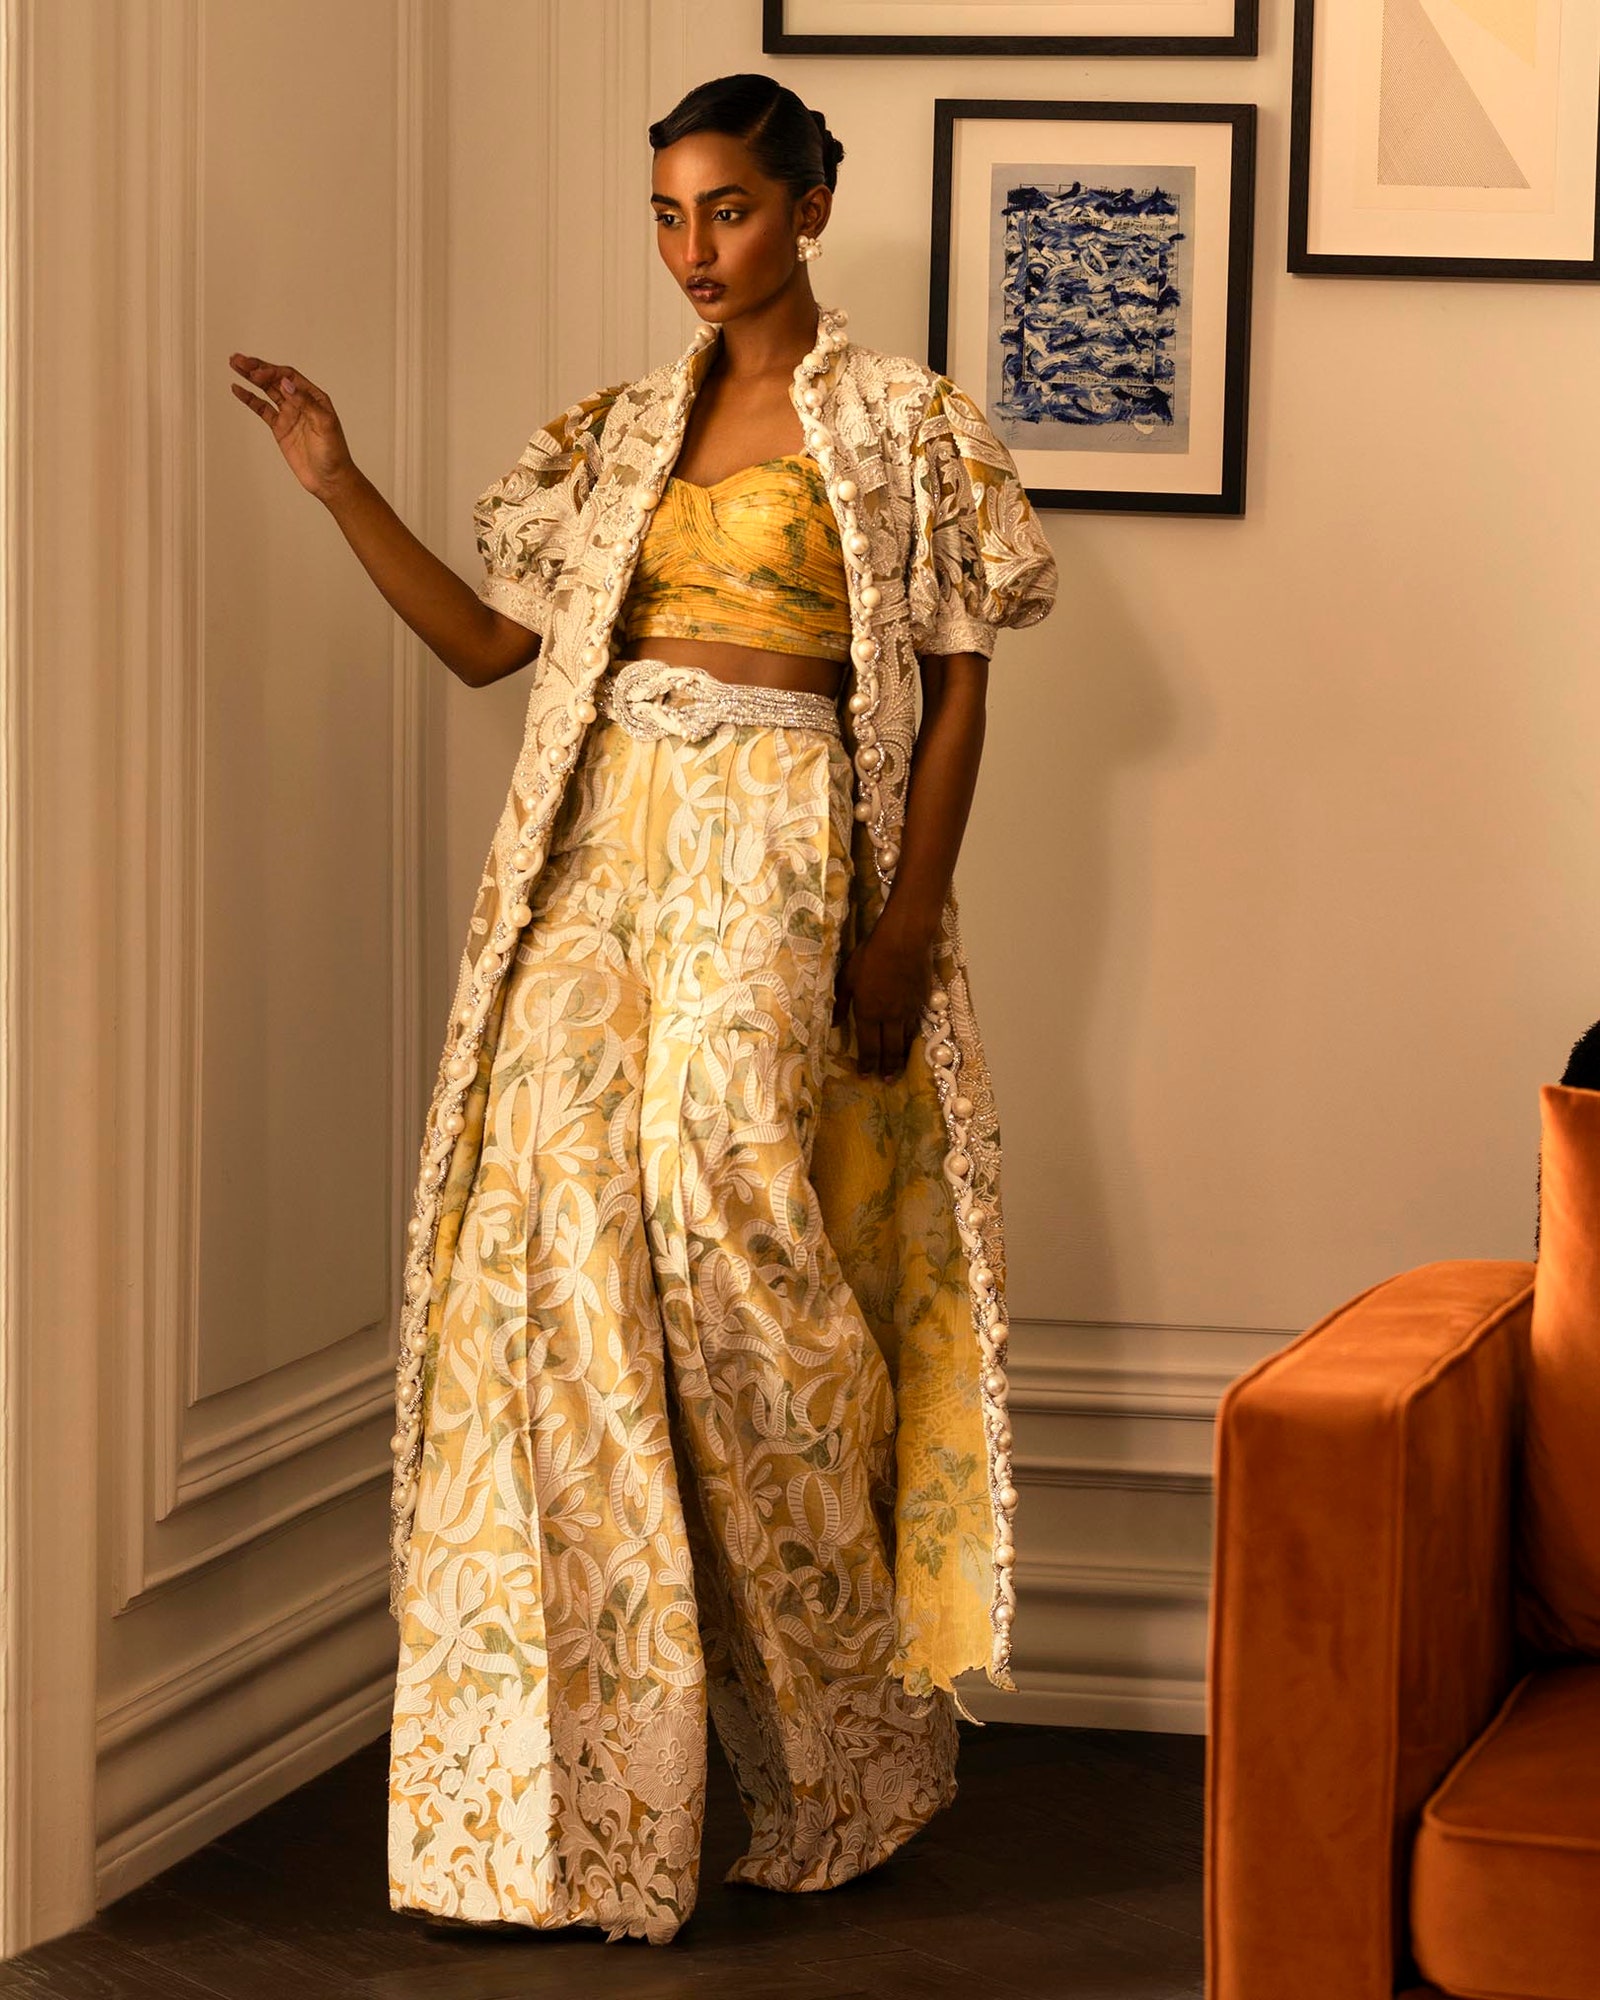
gold jacquard jacket